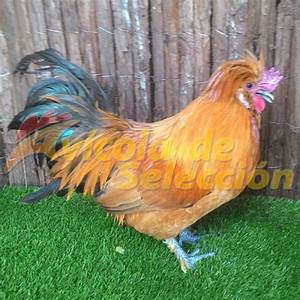
Label: gallina